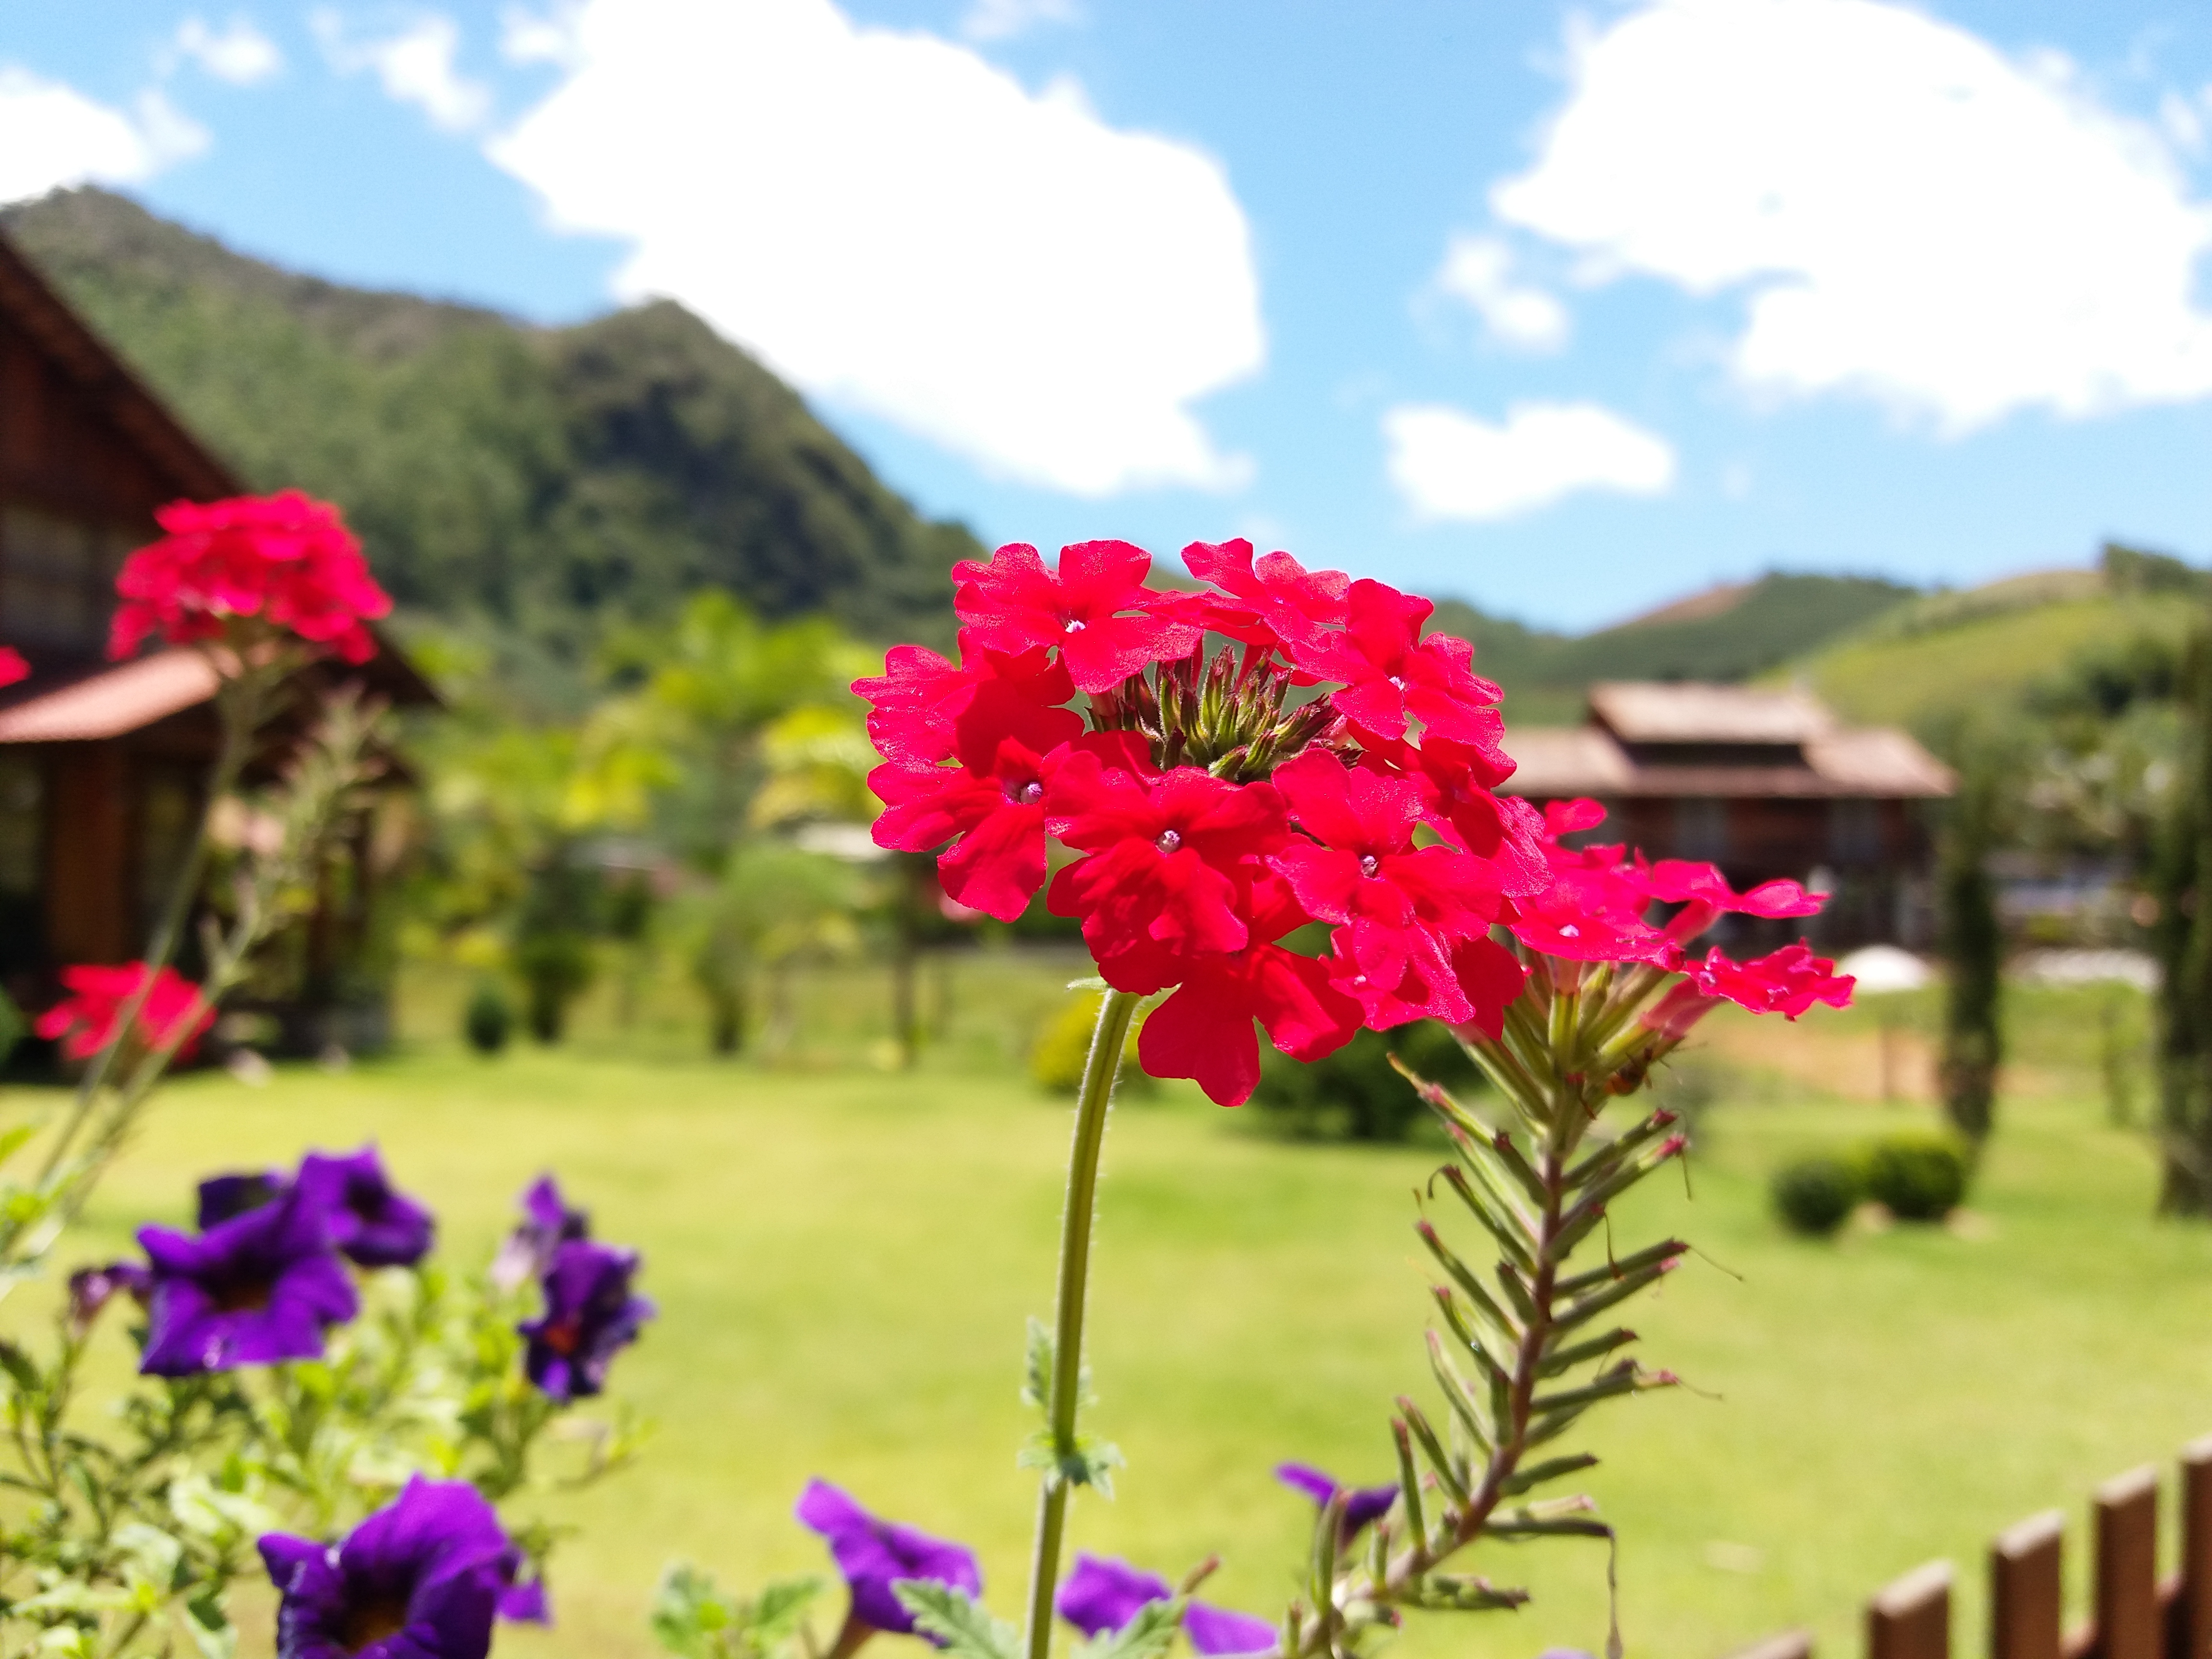
nature, flower, flowering plant, plant, petal, pink, spring, summer, magenta, grass, landscape, wildflower, annual plant, herbaceous plant, verbena, meadow, verbena family, perennial plant, pink family